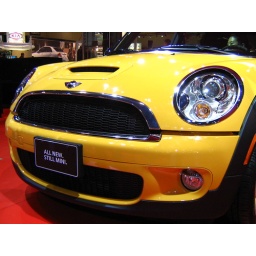
Bull dog front looks good in yellow